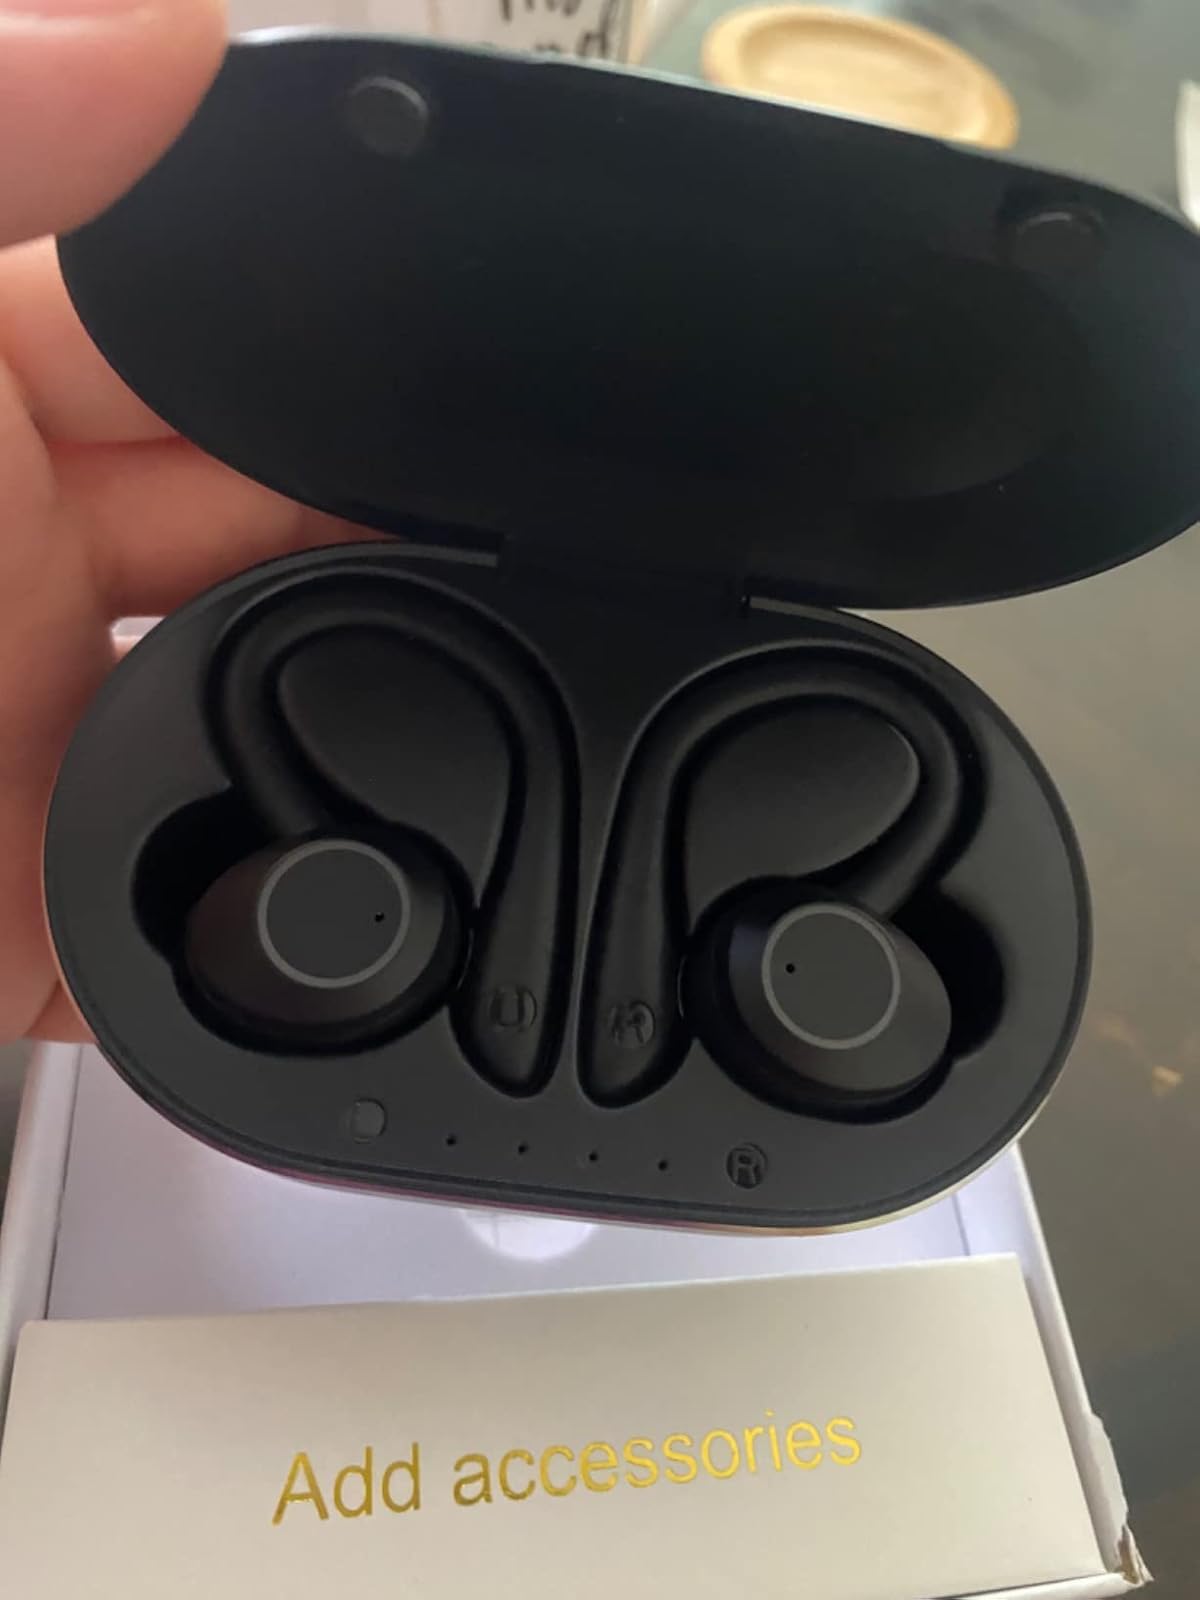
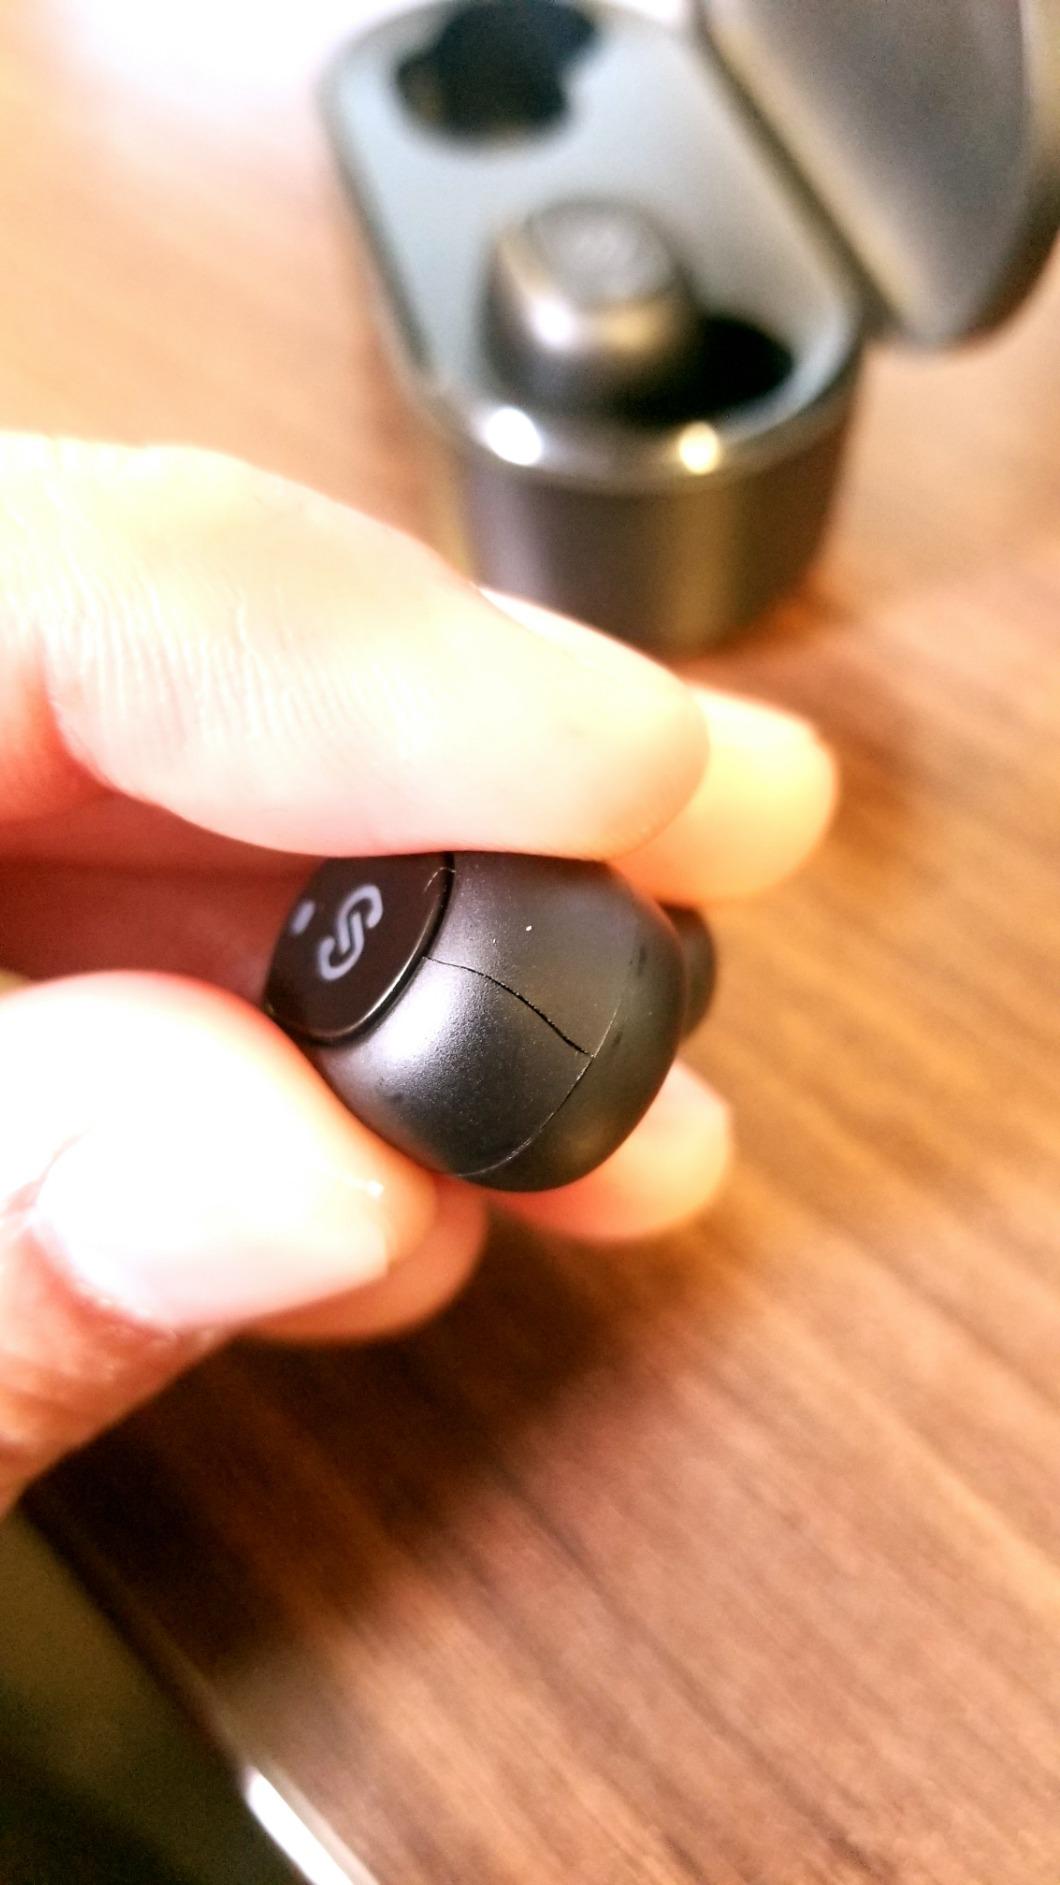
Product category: earbuds
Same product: no